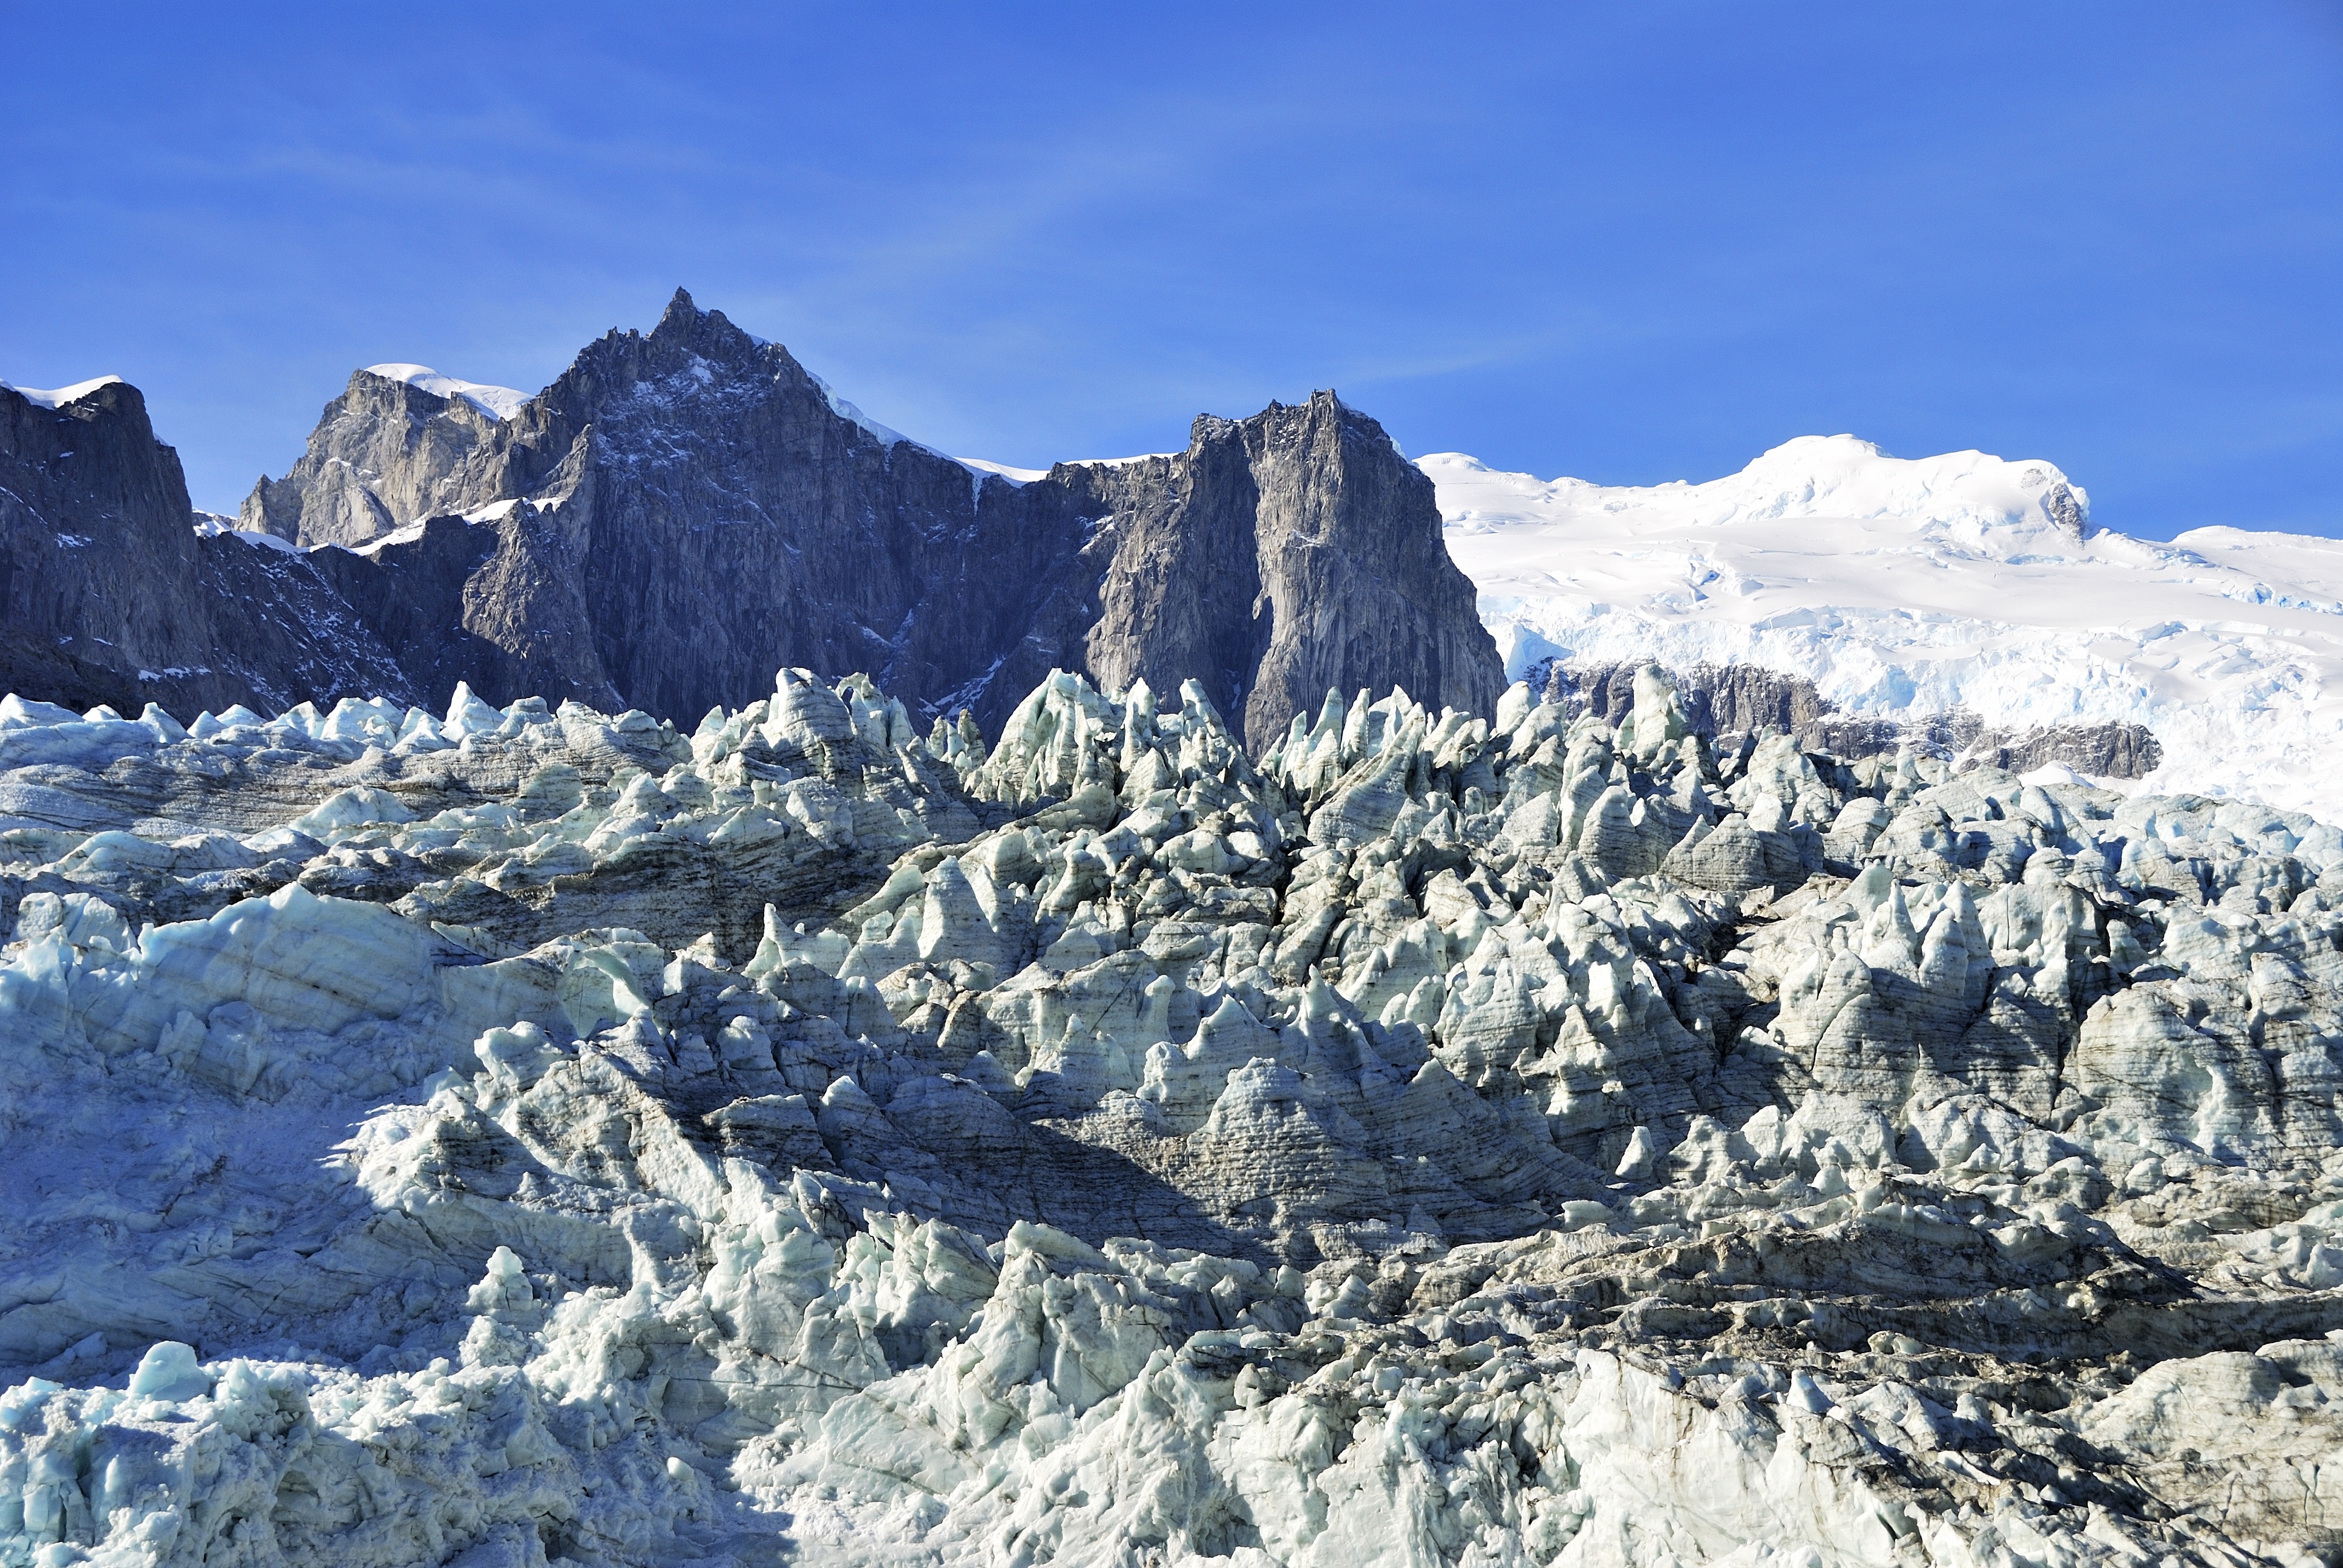
mountain, snow, winter, mountain range, travel, glacier, ridge, summit, chile, mountaineering, cruise, massif, alps, plateau, cirque, patagonia, moraine, landform, geographical feature, mountainous landforms, glacial landform, geological phenomenon